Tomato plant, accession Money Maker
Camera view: tilt-top (135 deg); turntable rotation: 30 degrees
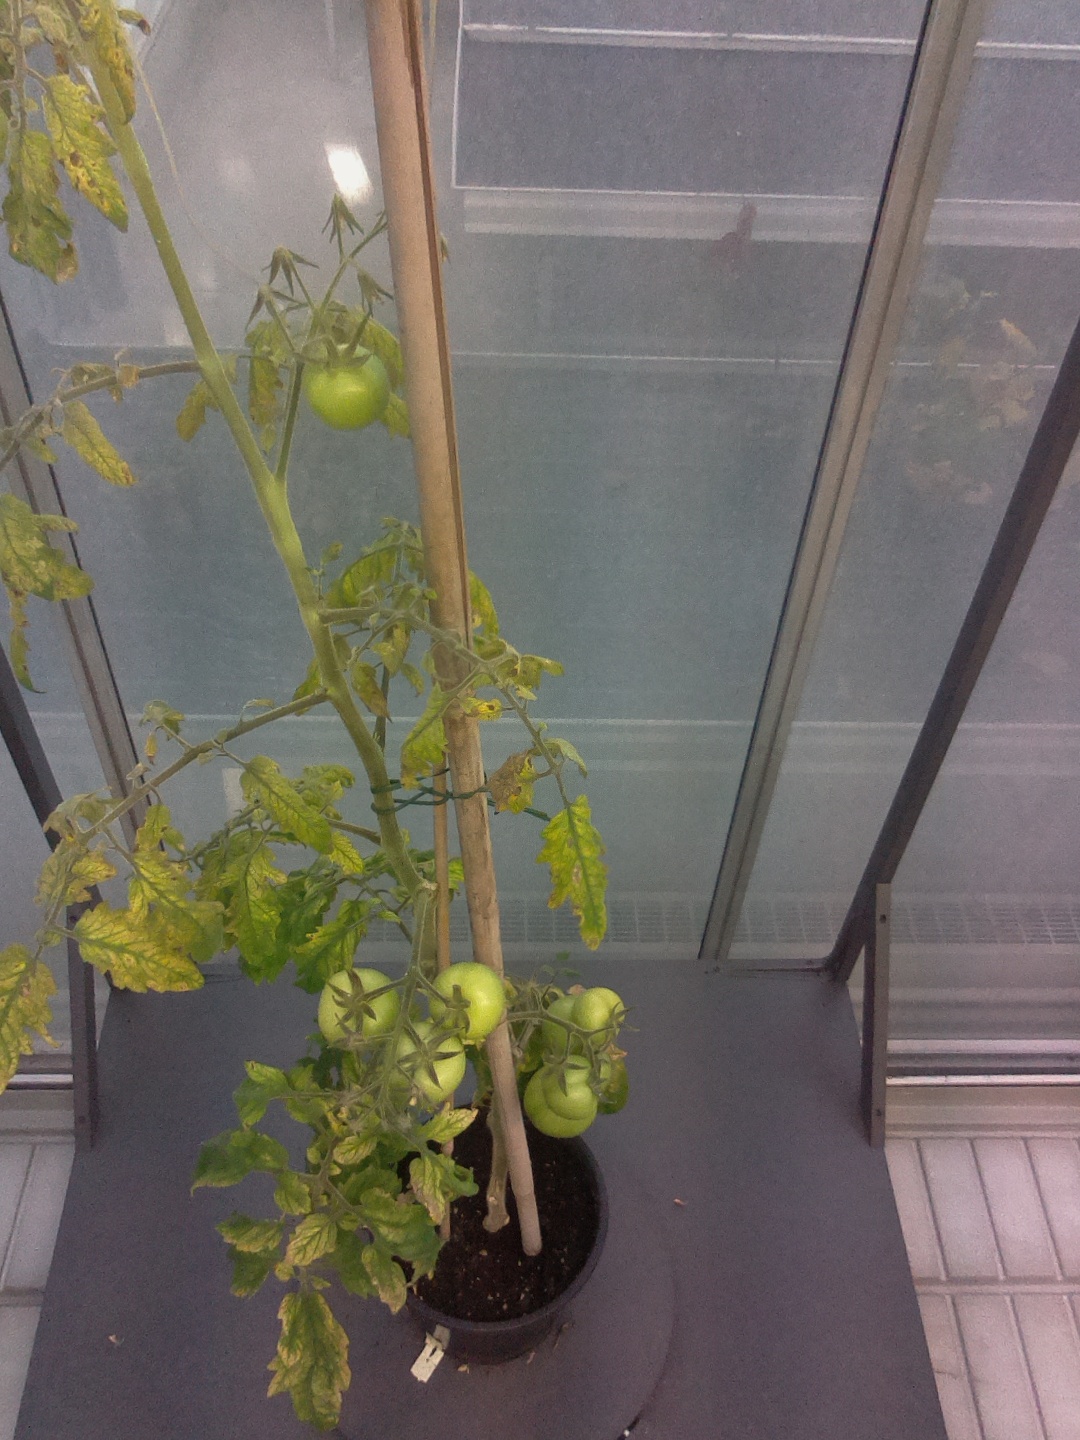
BBCH growth stage 79: 90% -100% of final fruit size